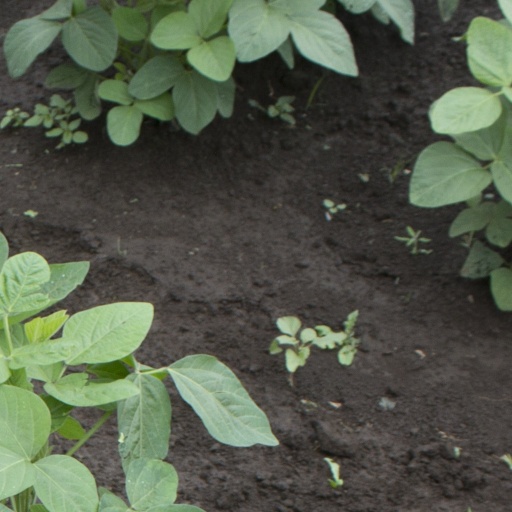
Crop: soybean